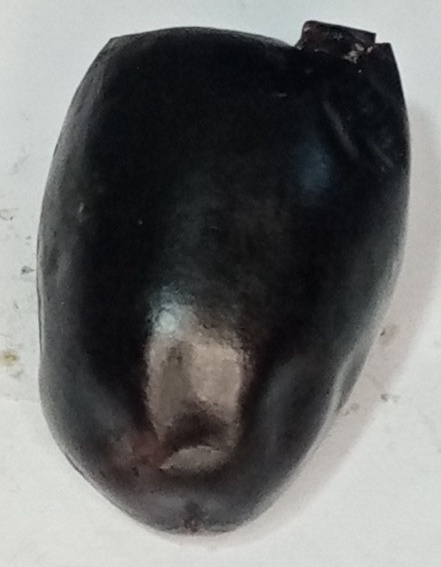
Variety: kupro
Size: large
Grade: grade-1